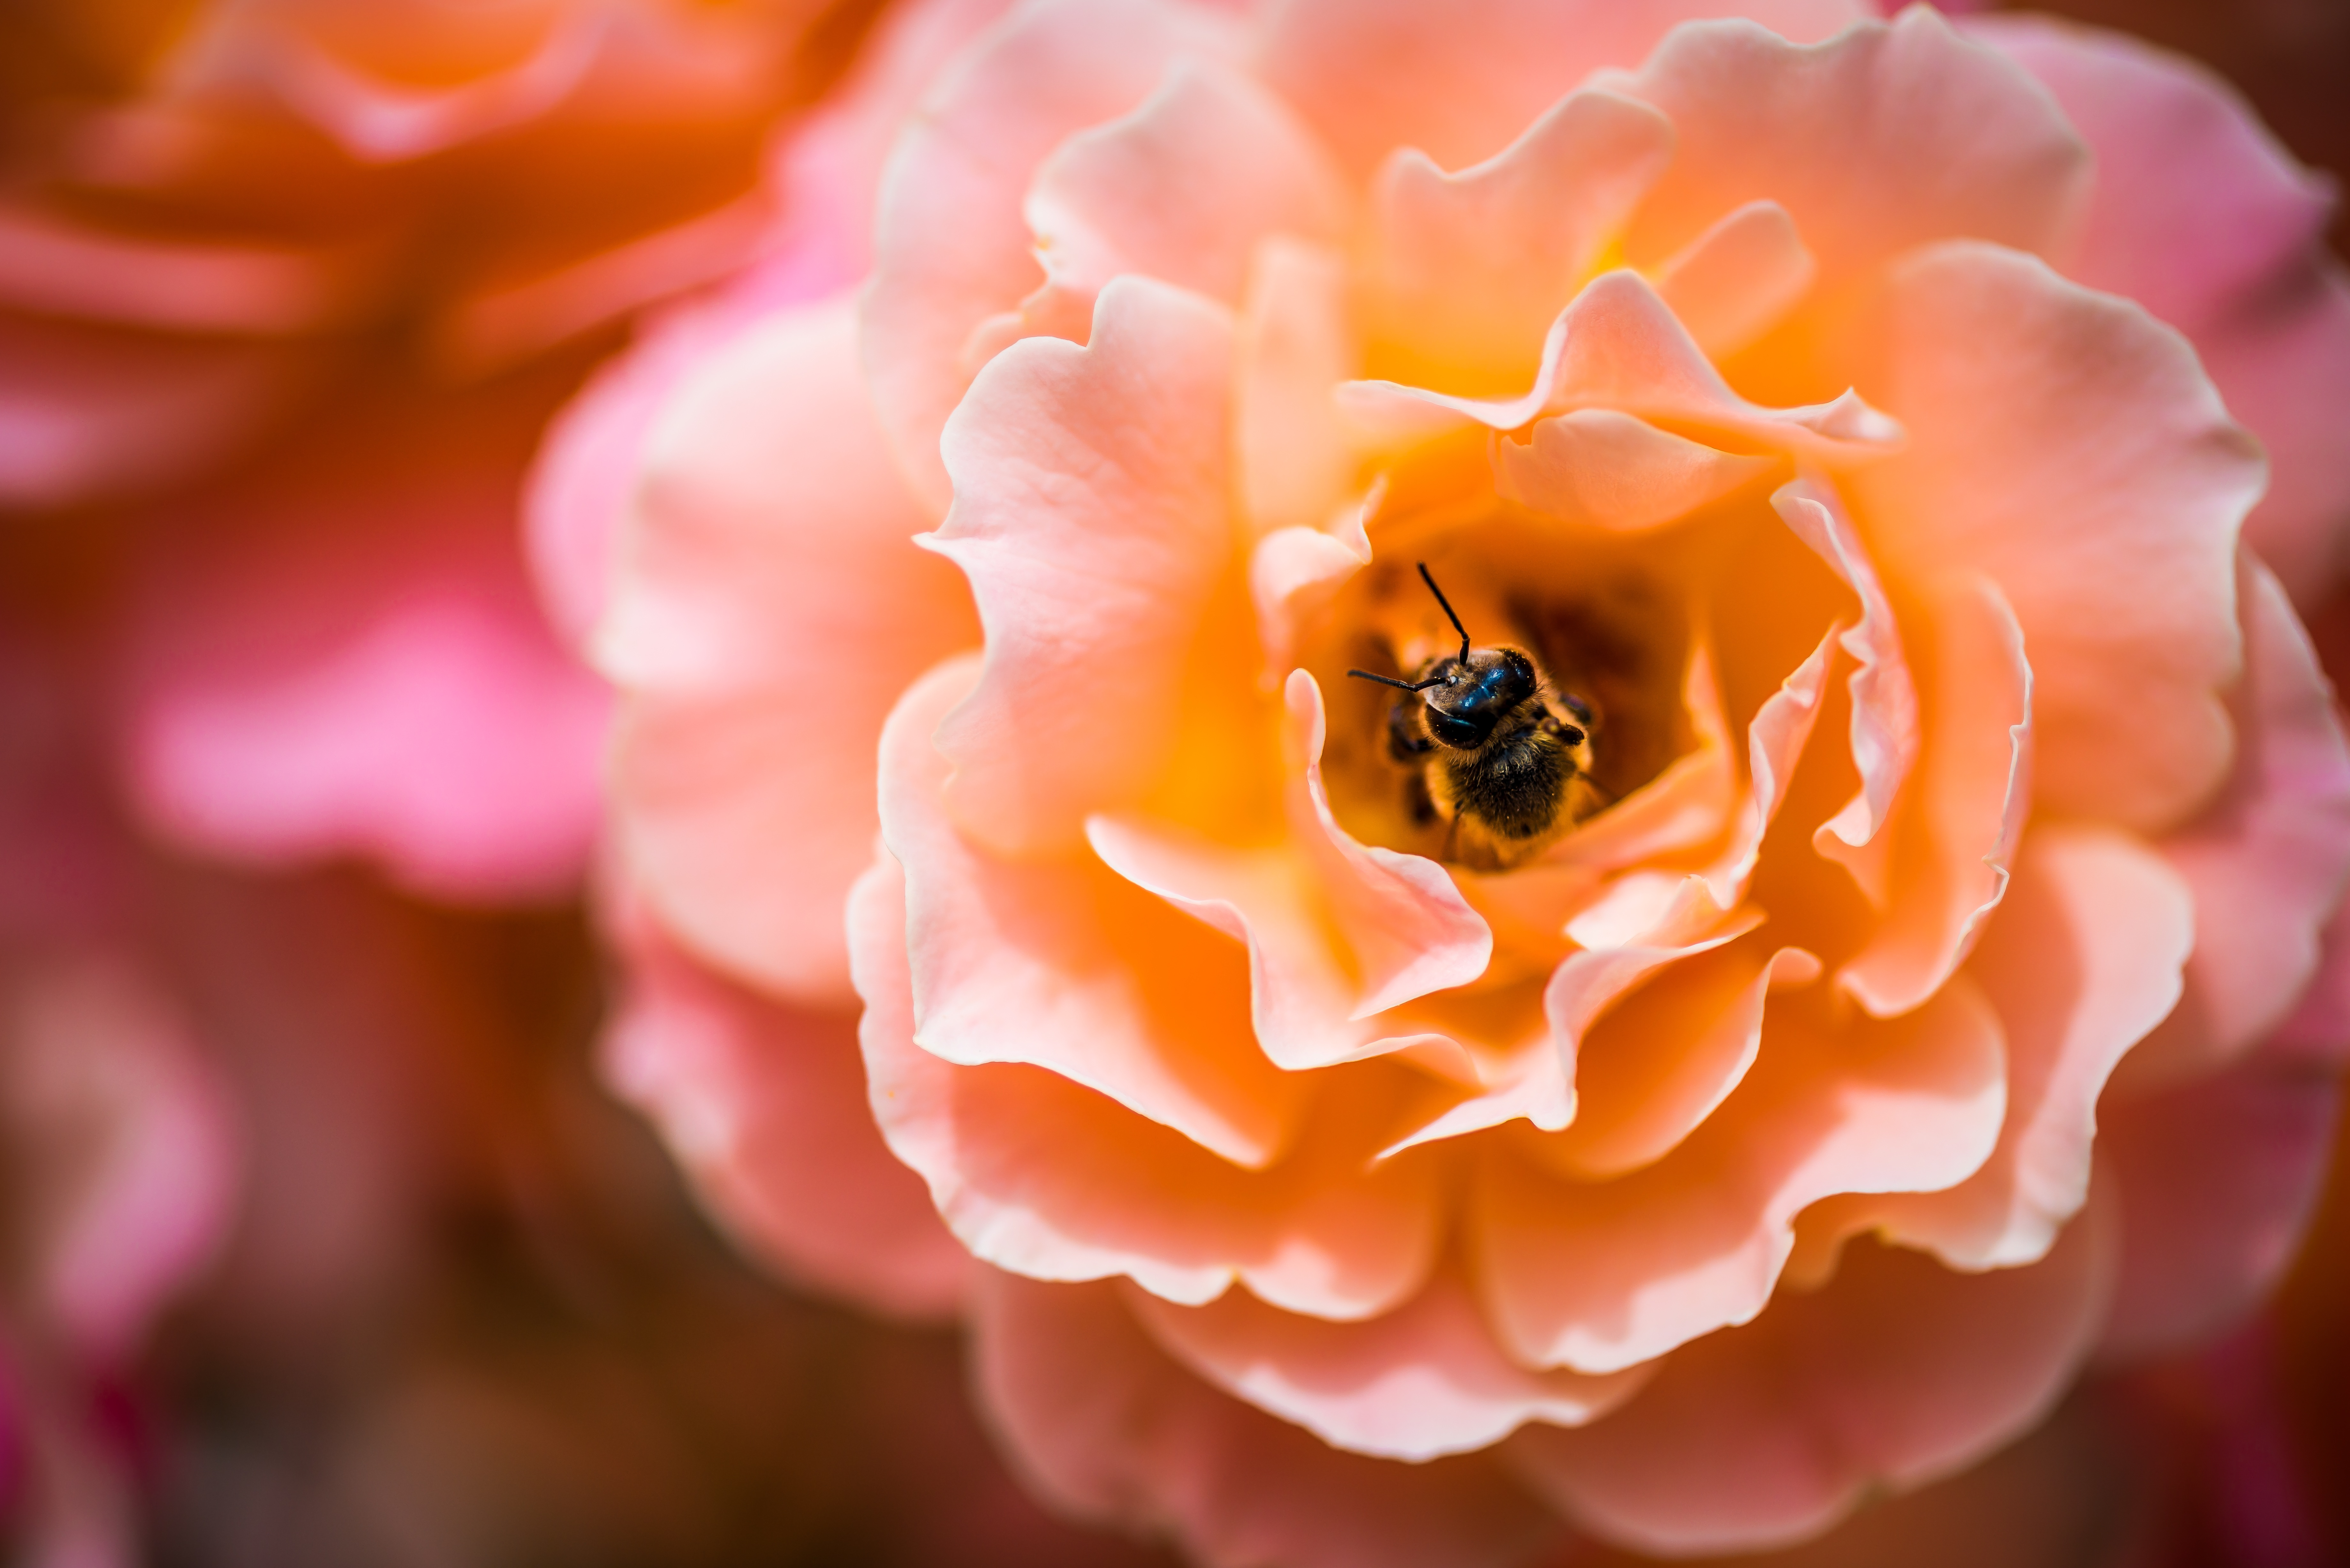
blossom, plant, photography, flower, petal, rose, yellow, pink, flora, close up, macro photography, flowering plant, garden roses, rose family, land plant